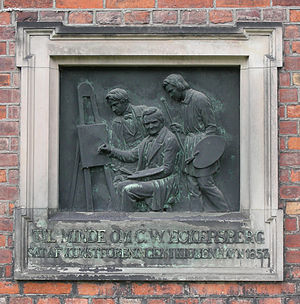
Garnisons Kirke / Gravminder
Garnisons Kirke eller Garnisonskirken som den officielt hedder, ligger i Garnisons Sogn i København, ved Sct. Annæ Plads. I 2006 kunne den fejre 300 års jubilæum. Kirkens kirkegård, Garnisons Kirkegård, ligger på det indre Østerbro.